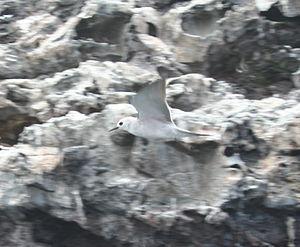
Le Noddi bleu est une espèce d'oiseau appartenant à la famille des Laridae.